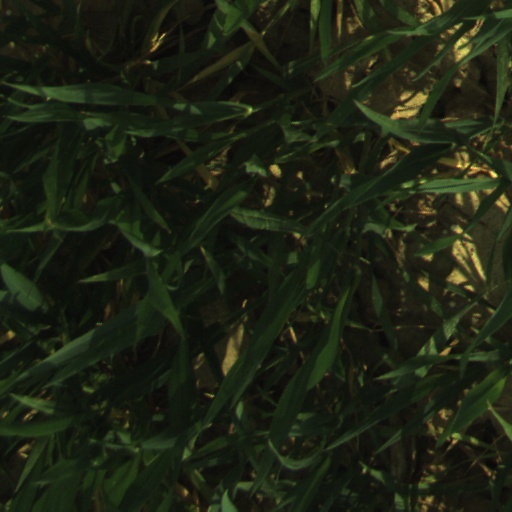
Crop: wheat